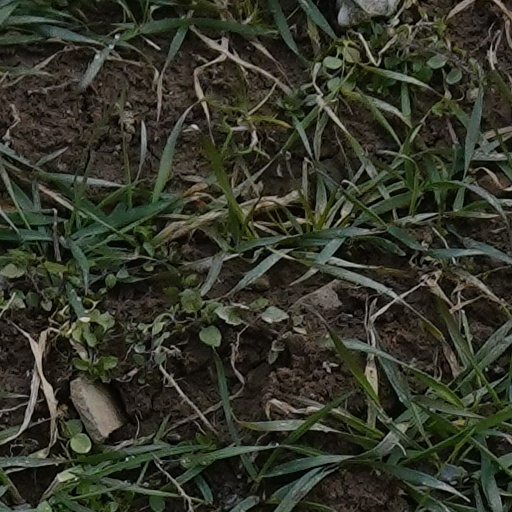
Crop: wheat